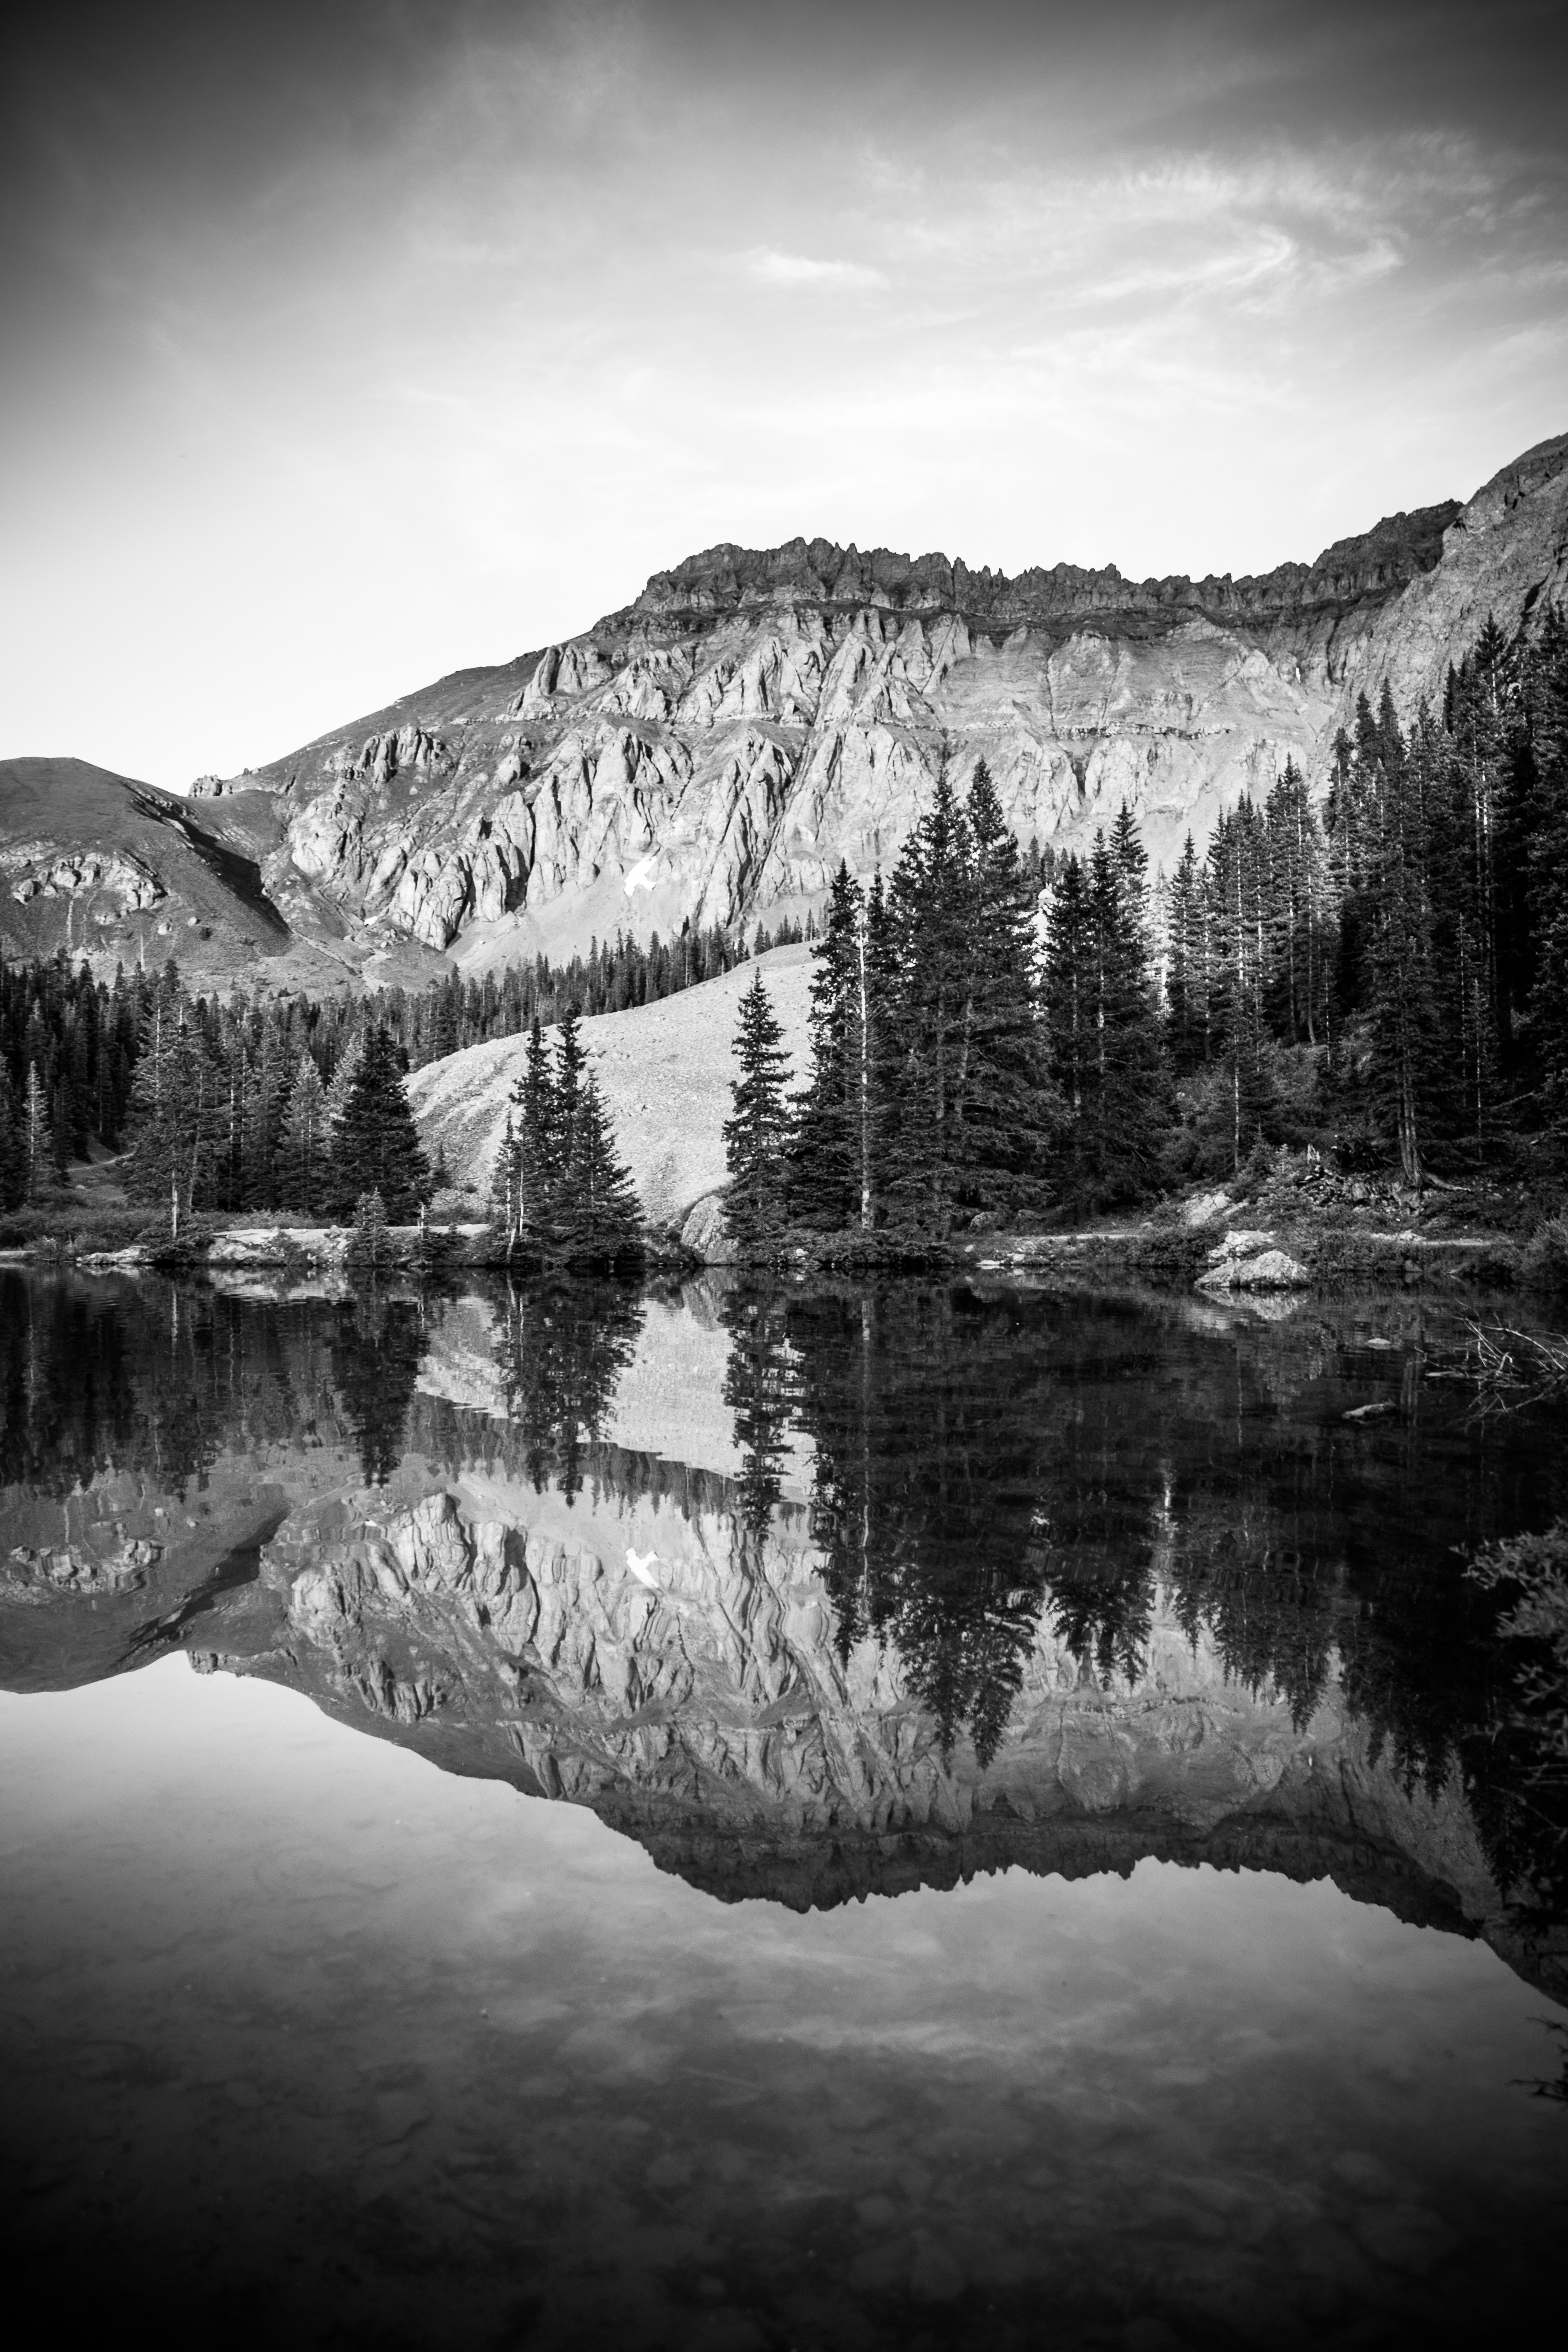
landscape, tree, water, nature, rock, wilderness, mountain, snow, winter, cloud, black and white, white, photography, lake, adventure, peak, summer, reflection, natural, canon, roadtrip, alpine, darkness, black, monochrome, camping, bw, 2014, july, camp, lakes, loch, fruita, spot, b2, co, crestedbutte, mountainbiking, alta, telluride, summery, colroado, monochrome photography, atmospheric phenomenon, mountainous landforms